Tommy Bell (boxer)

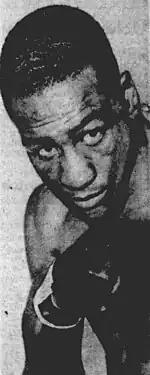
Bell, circa 1947

Tommy Bell (March 13, 1923 – July 14, 1994) was a black boxer. As a professional, he faced legendary fighters such as Jake LaMotta, Fritzie Zivic, and Kid Gavilán. Bell fought for the welterweight title against Sugar Ray Robinson in 1946.